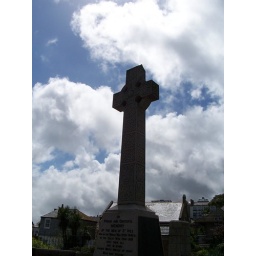
Celtic cross against a busy sky